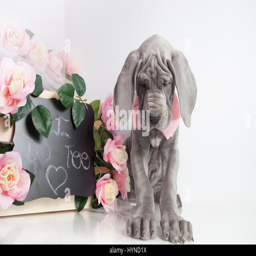
puppy with flowers and love message on a chalkboard